Lee Gun-woo

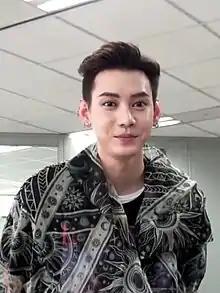
"Life Theater of Myname", 2015

Lee Gun-woo (born January 30, 1989) is a South Korean singer and actor. Initially studying sports, he decided to become a singer at the age of 20 and moved to Seoul to pursue that career.